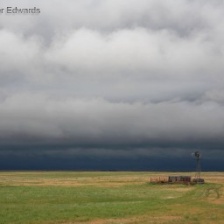
Cloud type: Nimbostratus